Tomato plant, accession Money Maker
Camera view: vertical (180 deg); turntable rotation: 90 degrees
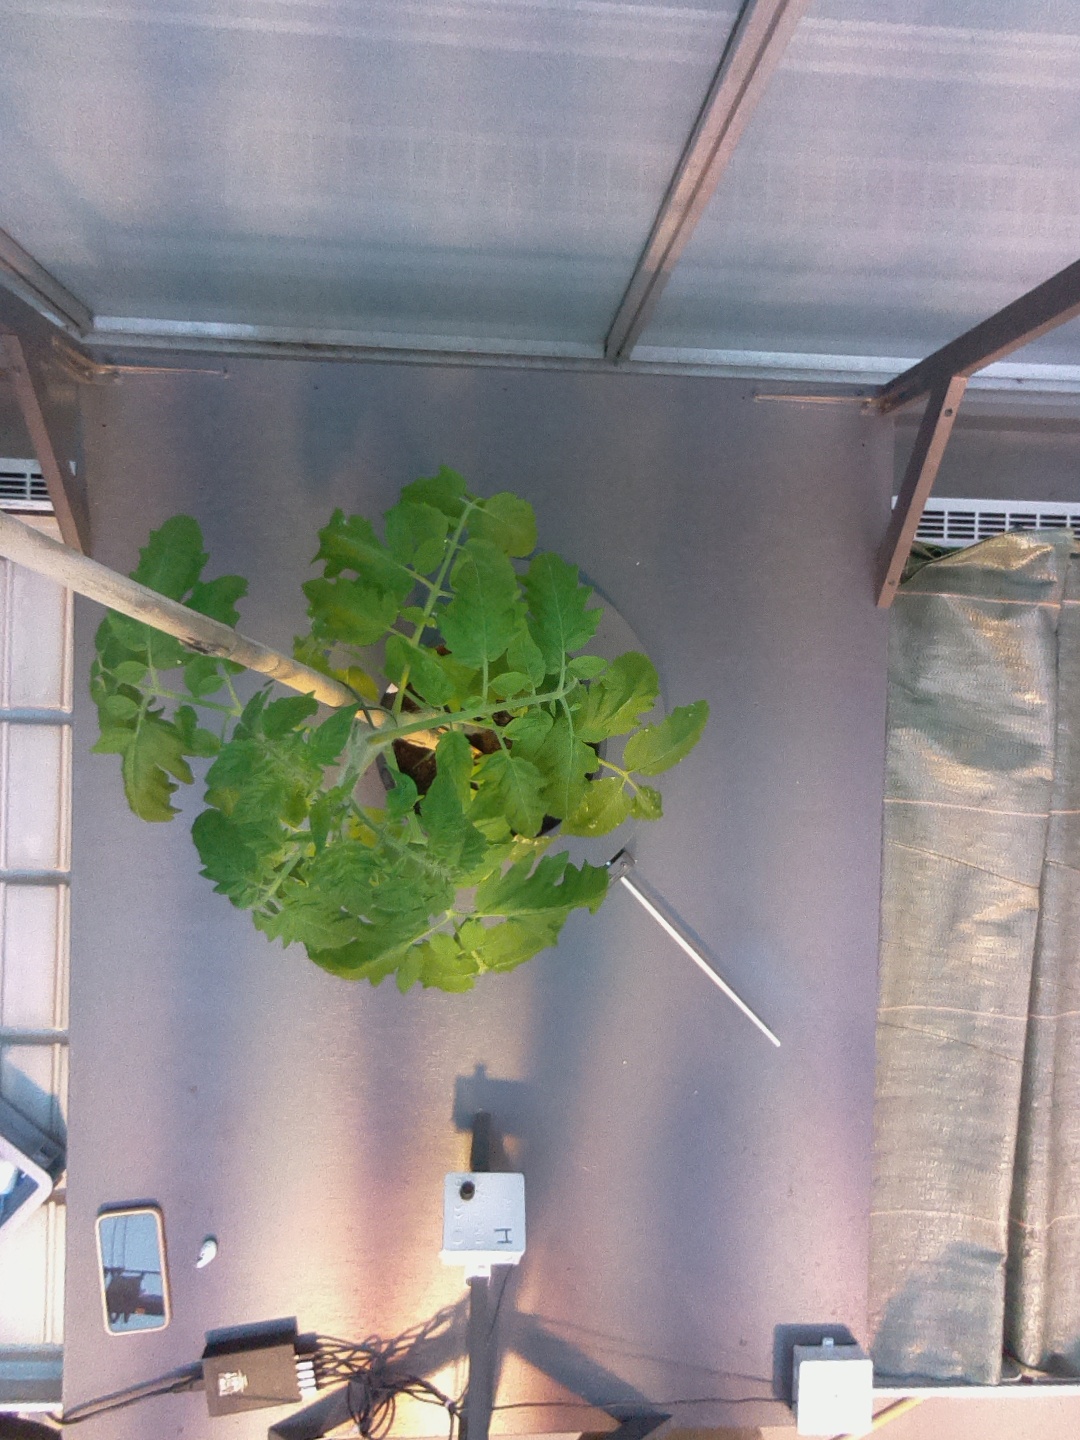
BBCH growth stage 53: 3 inflorescences visible